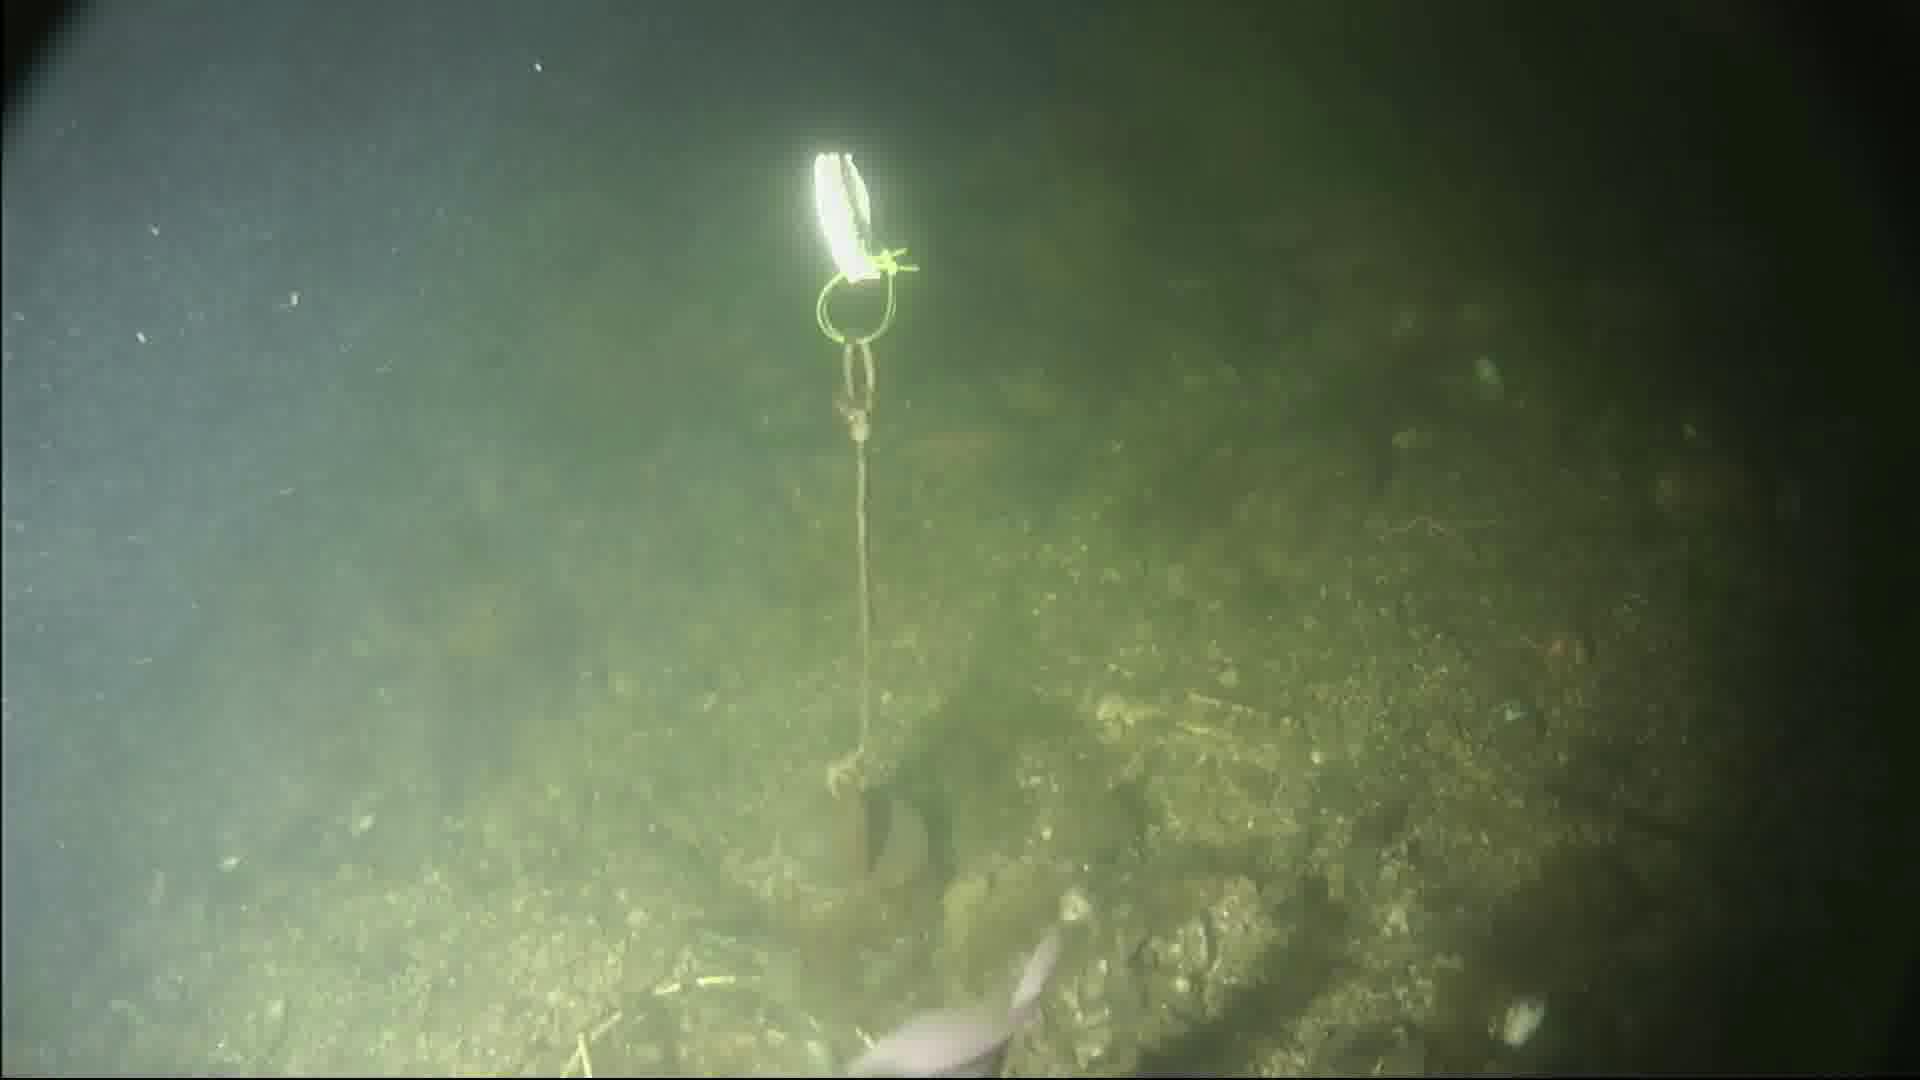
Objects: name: fish